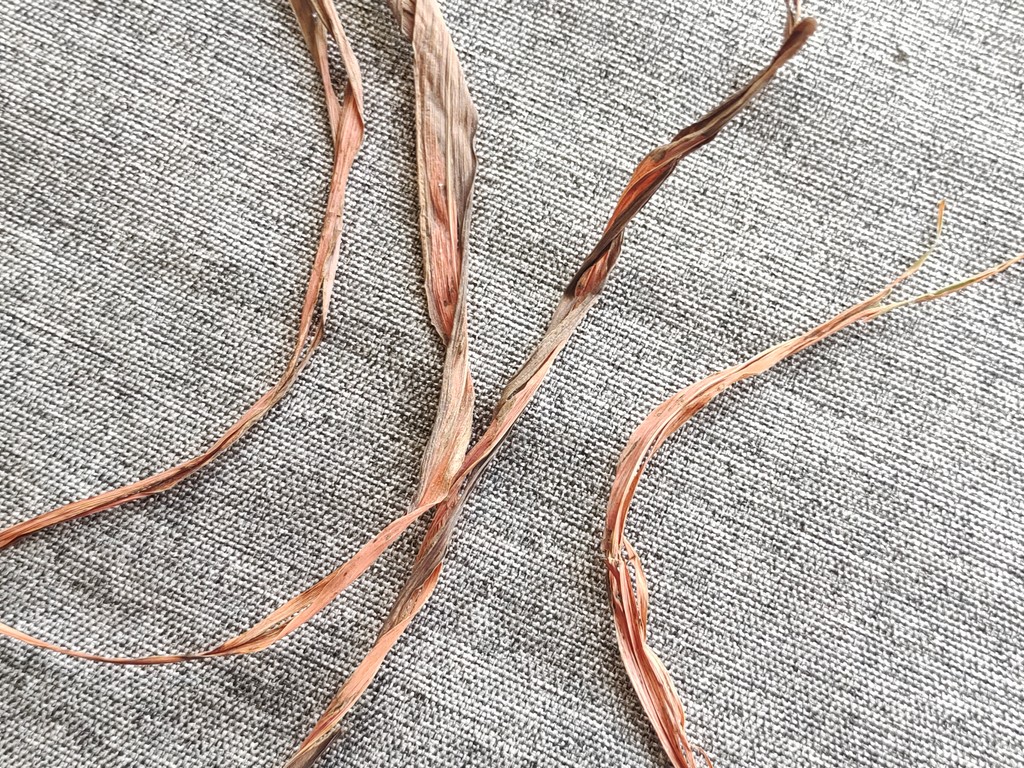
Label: Dried